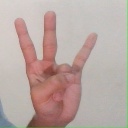
अक्षर: क्ष